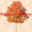
Label: maple_tree